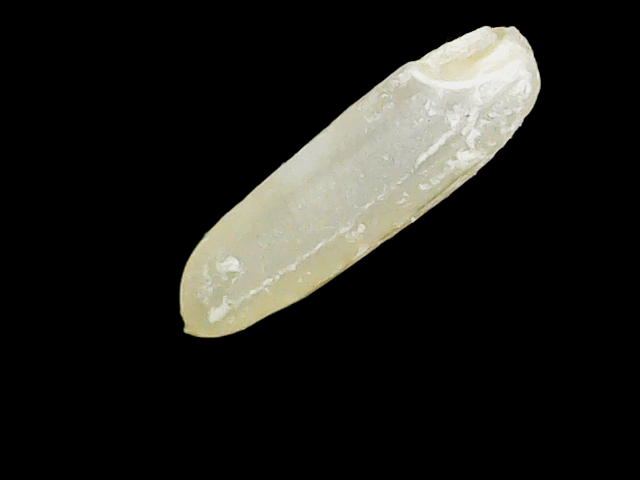
Rice variety: Binadhan25